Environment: real
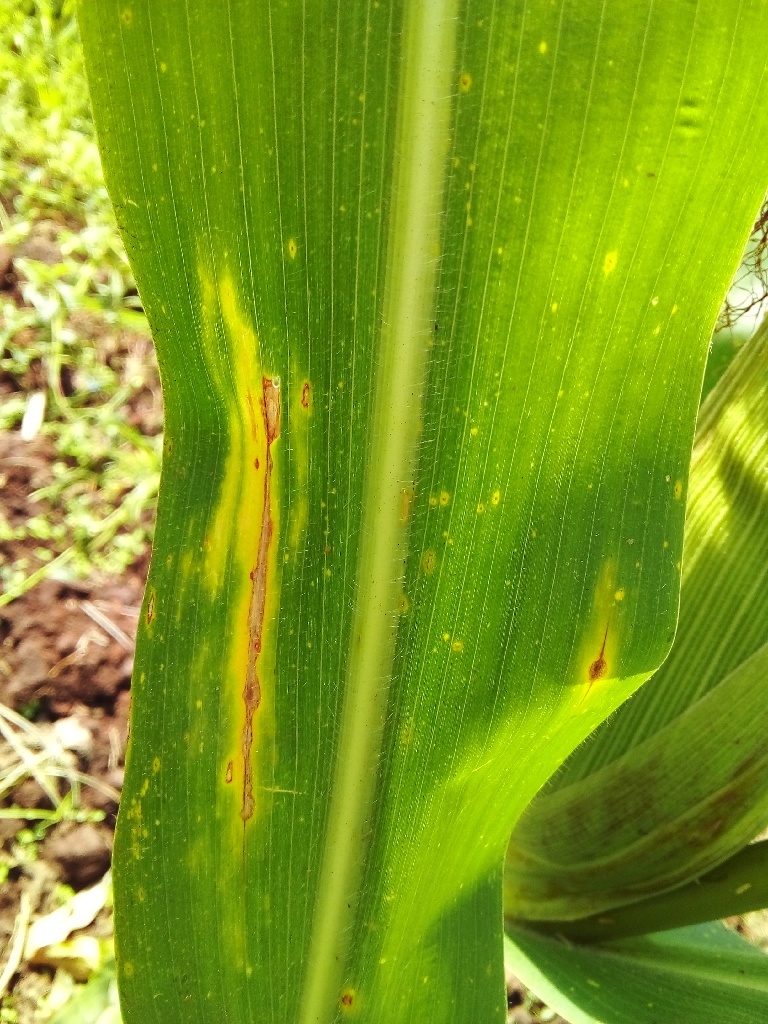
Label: northern_corn_leaf_blight